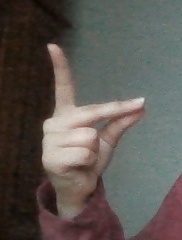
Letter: ta